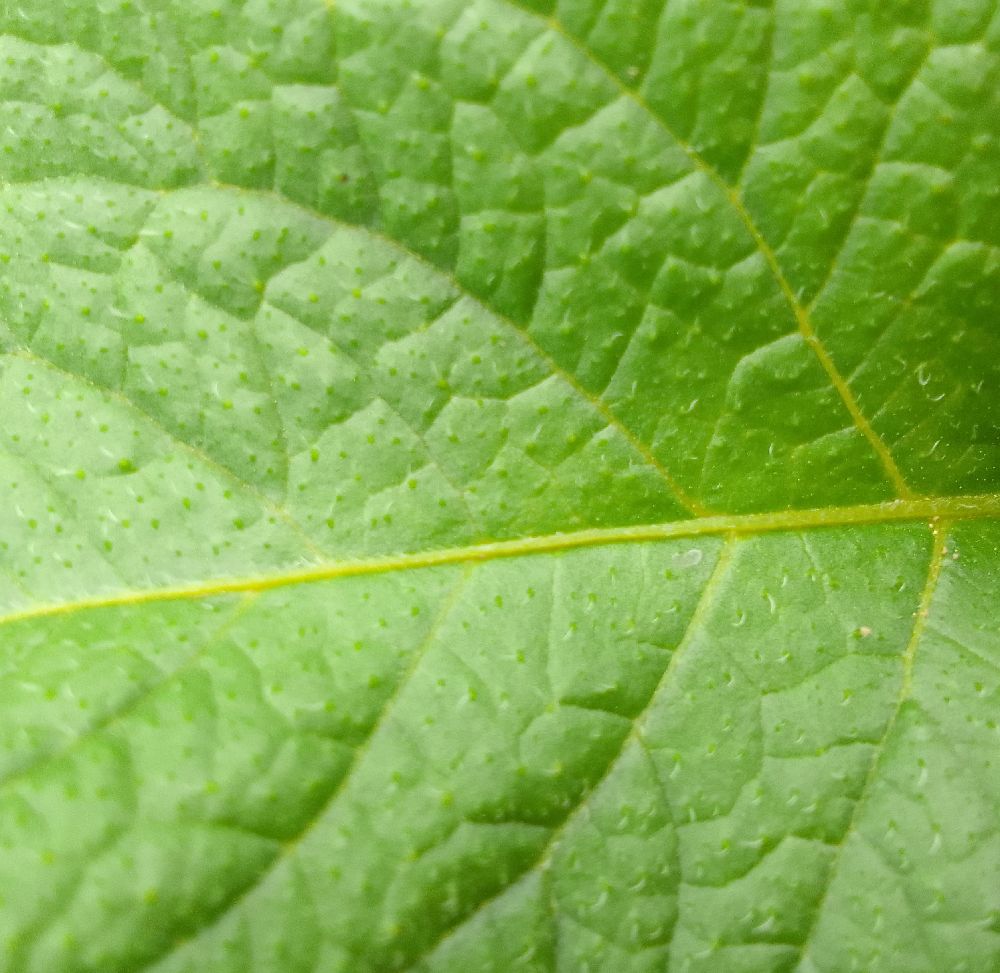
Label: Healthy